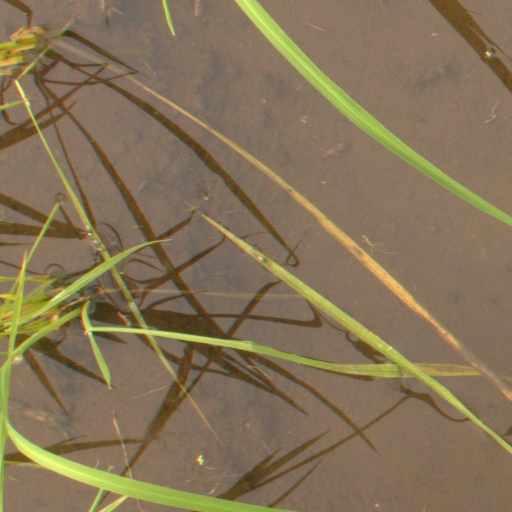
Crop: rice